Billy Sunday Home

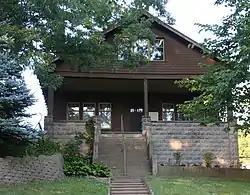
The building at its original location in 2016

The Billy Sunday Home was the residence of William A (Billy) Sunday, Helen (Ma) Sunday, their four children, and the family's live-in housekeeper and nanny. Located in the Winona Lake Historic District in Kosciusko County, Indiana, it is a prime example of a bungalow built in the Arts and Crafts architectural style.